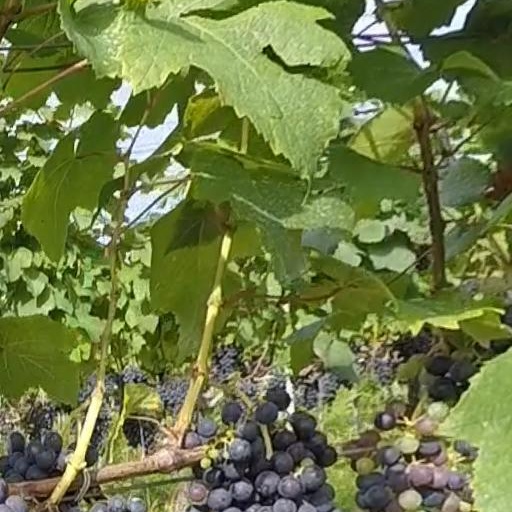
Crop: grape